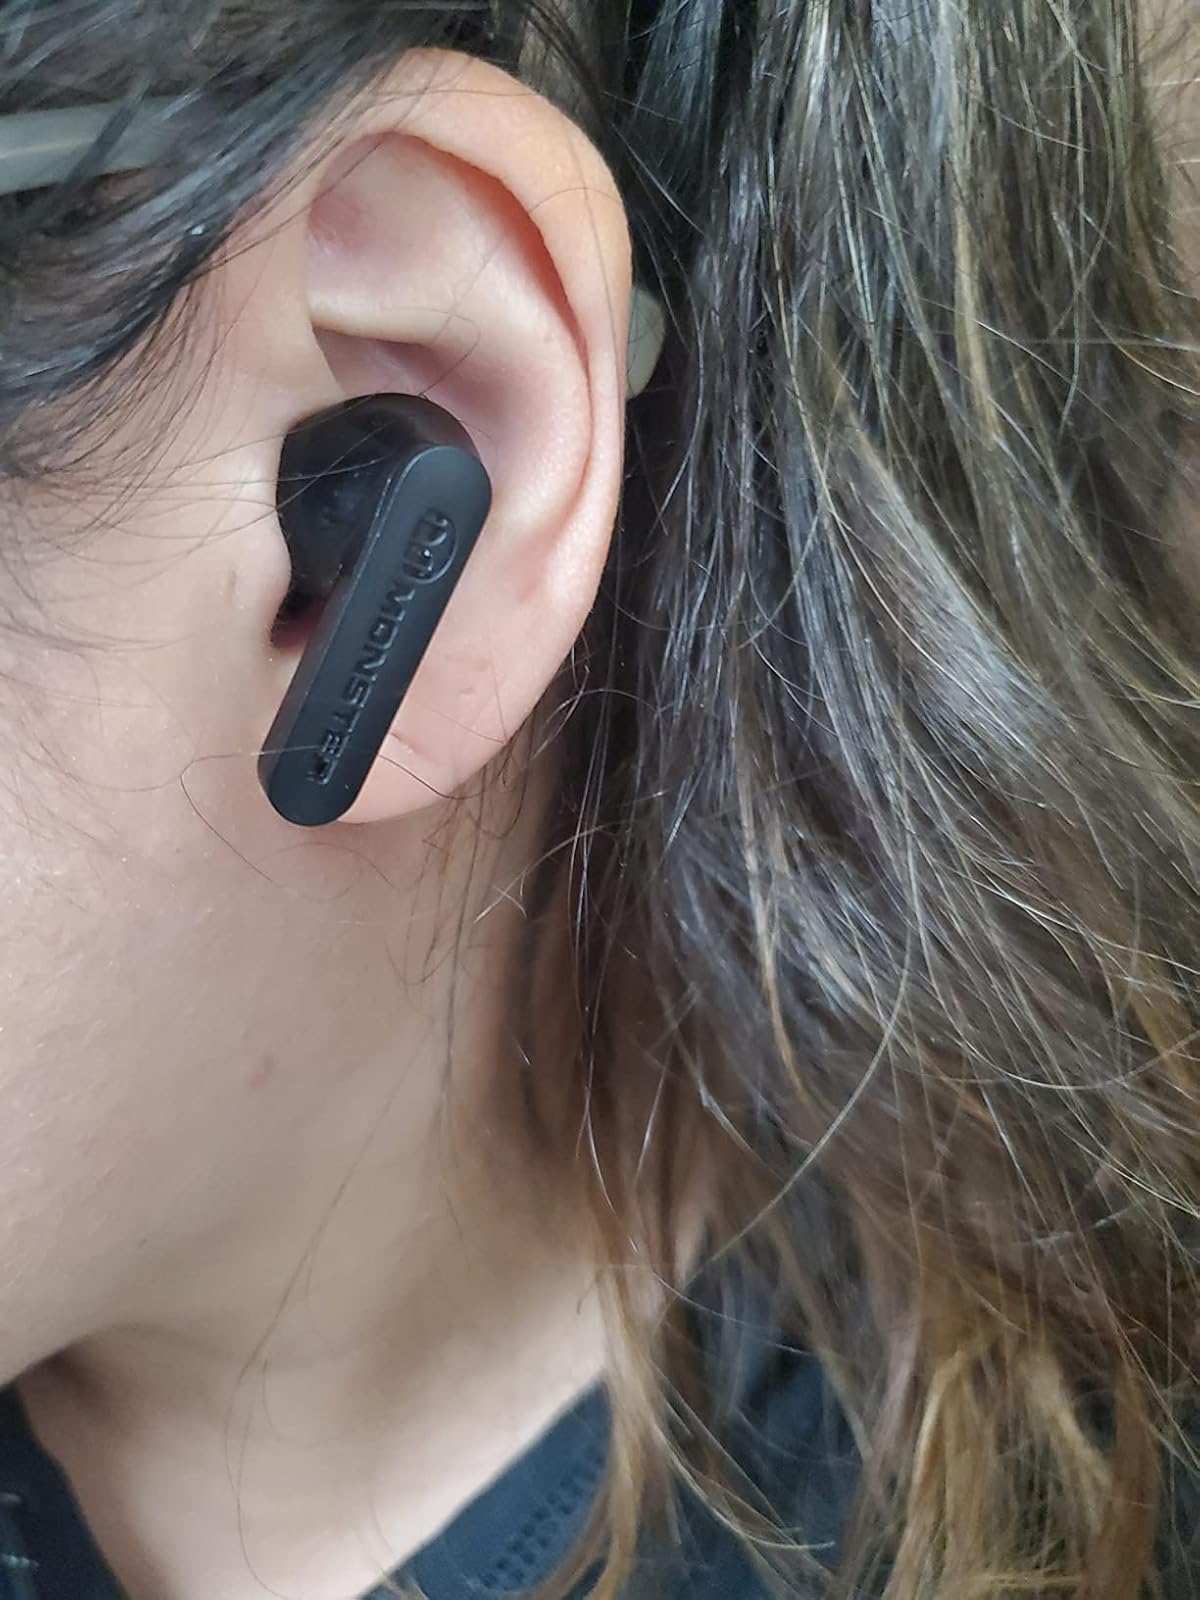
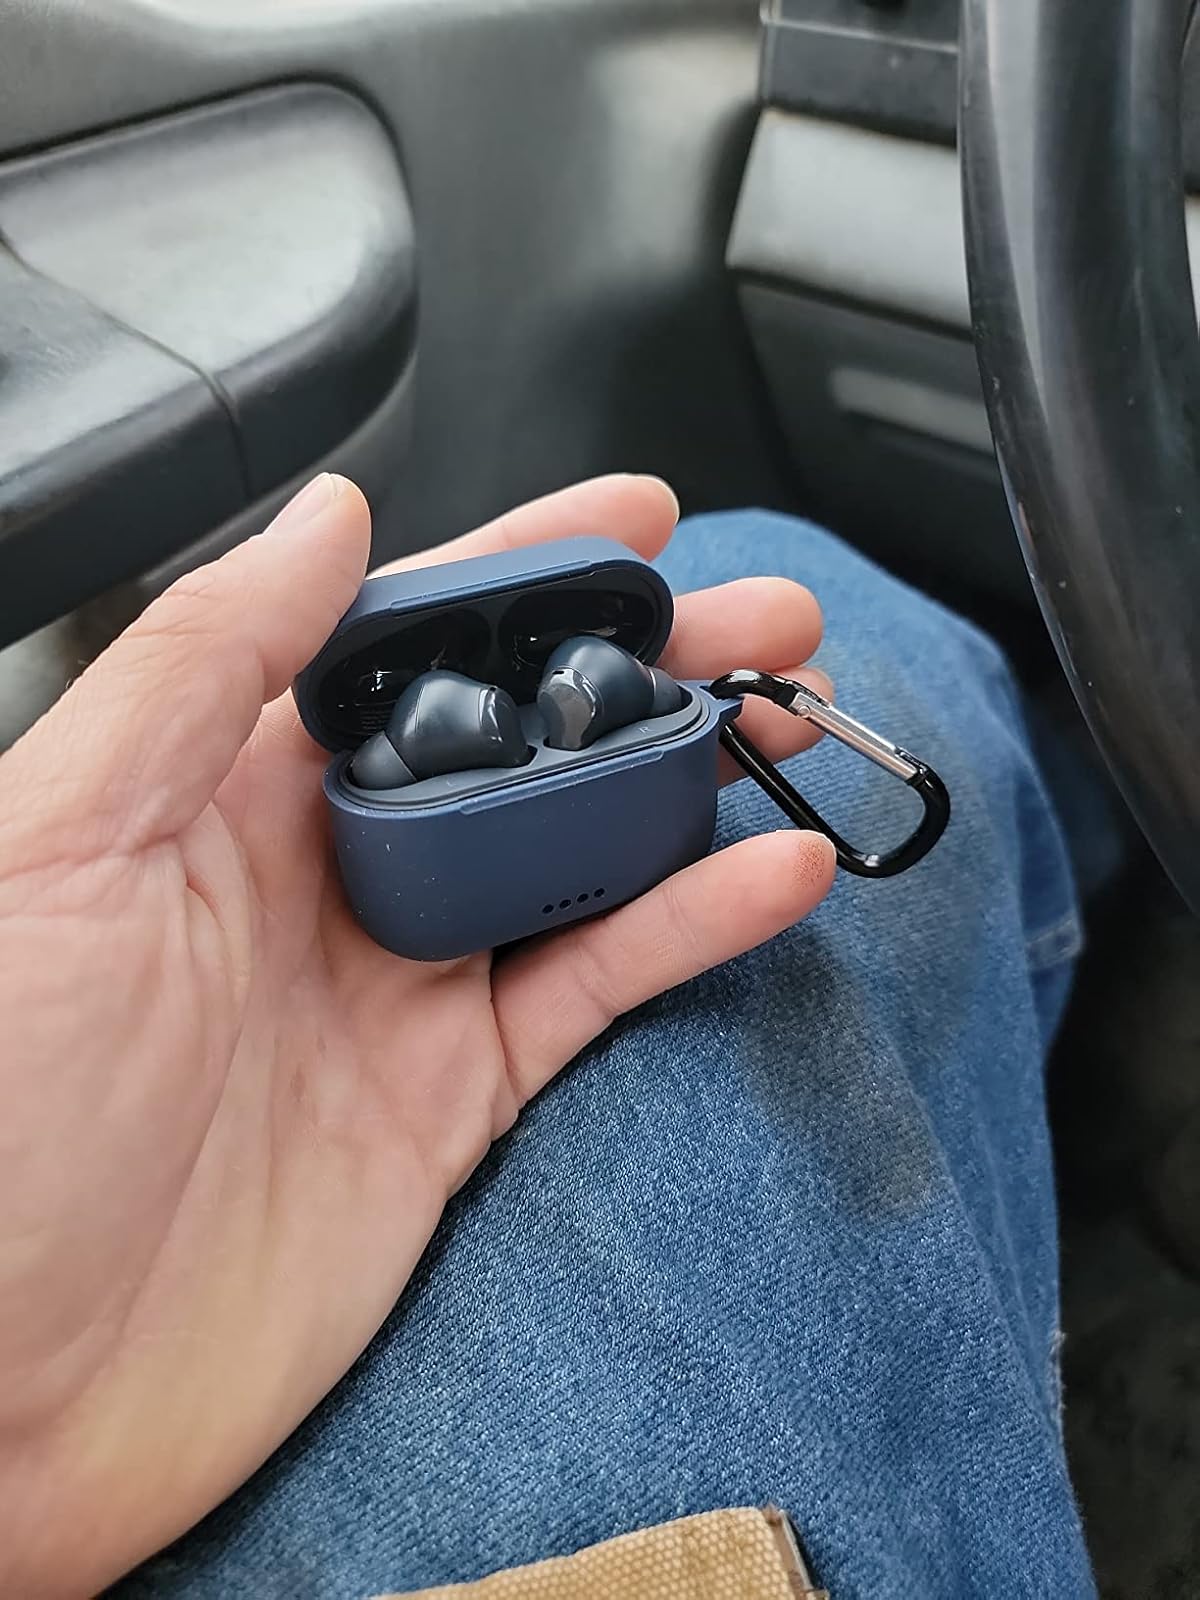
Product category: earbuds
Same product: no